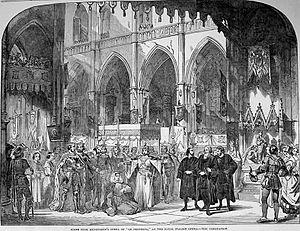
Le Prophète
Le Prophète est un grand opéra en cinq actes de Giacomo Meyerbeer sur un livret d'Eugène Scribe et Émile Deschamps d'après l'Essai sur les mœurs et l'esprit des nations de Voltaire. L’intrigue est basée sur la vie de Jean de Leyde, chef protestant des anabaptistes et auto-proclamé « roi de Sion ». L’action se déroule au XVIᵉ siècle à Dordrecht en Hollande et à Münster en Allemagne.